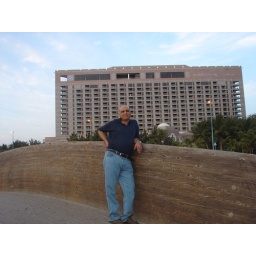
On a wooden bridge in Jeddah in front of a 5 Star Hotel